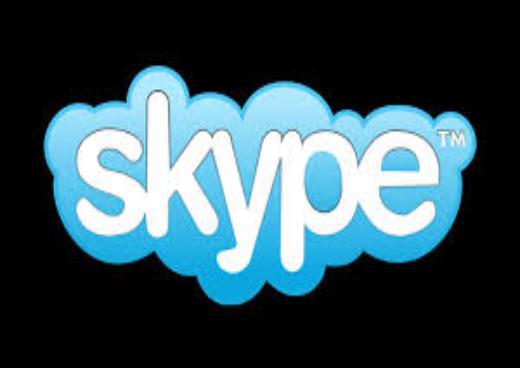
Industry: Others